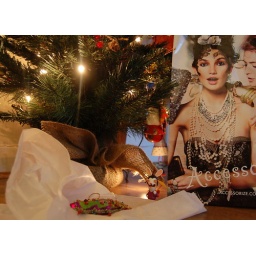
Undressing the tree ... another Christmas done and dusted, another year to look forward to in tissue paper and storage.